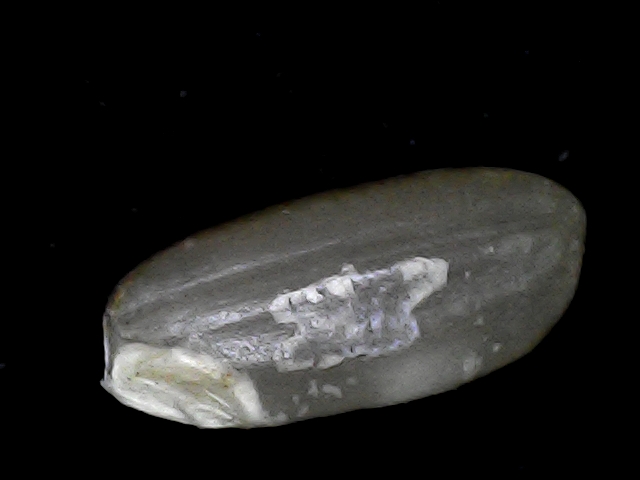
Rice variety: BD33